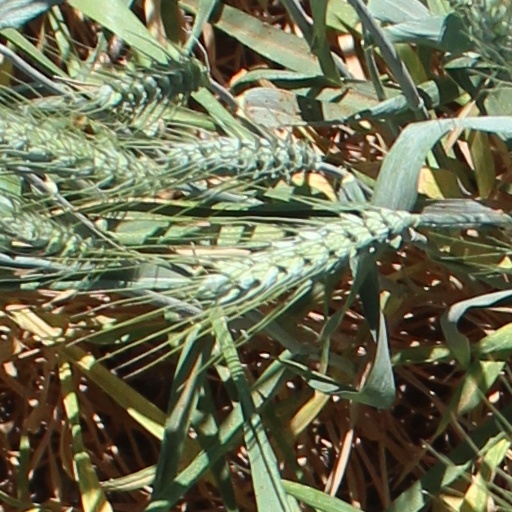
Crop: wheat